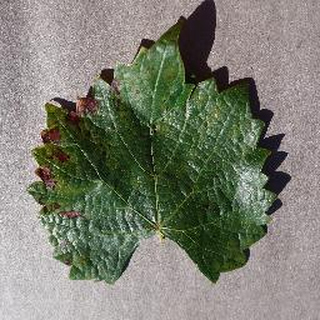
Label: grape_esca_black_measles